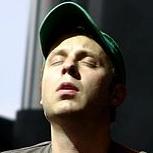
Age: 33